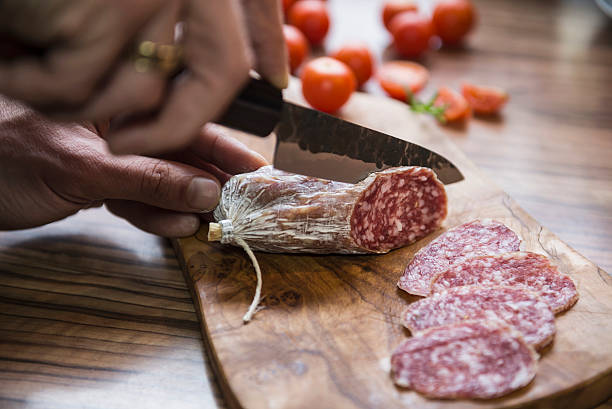
Label: salami